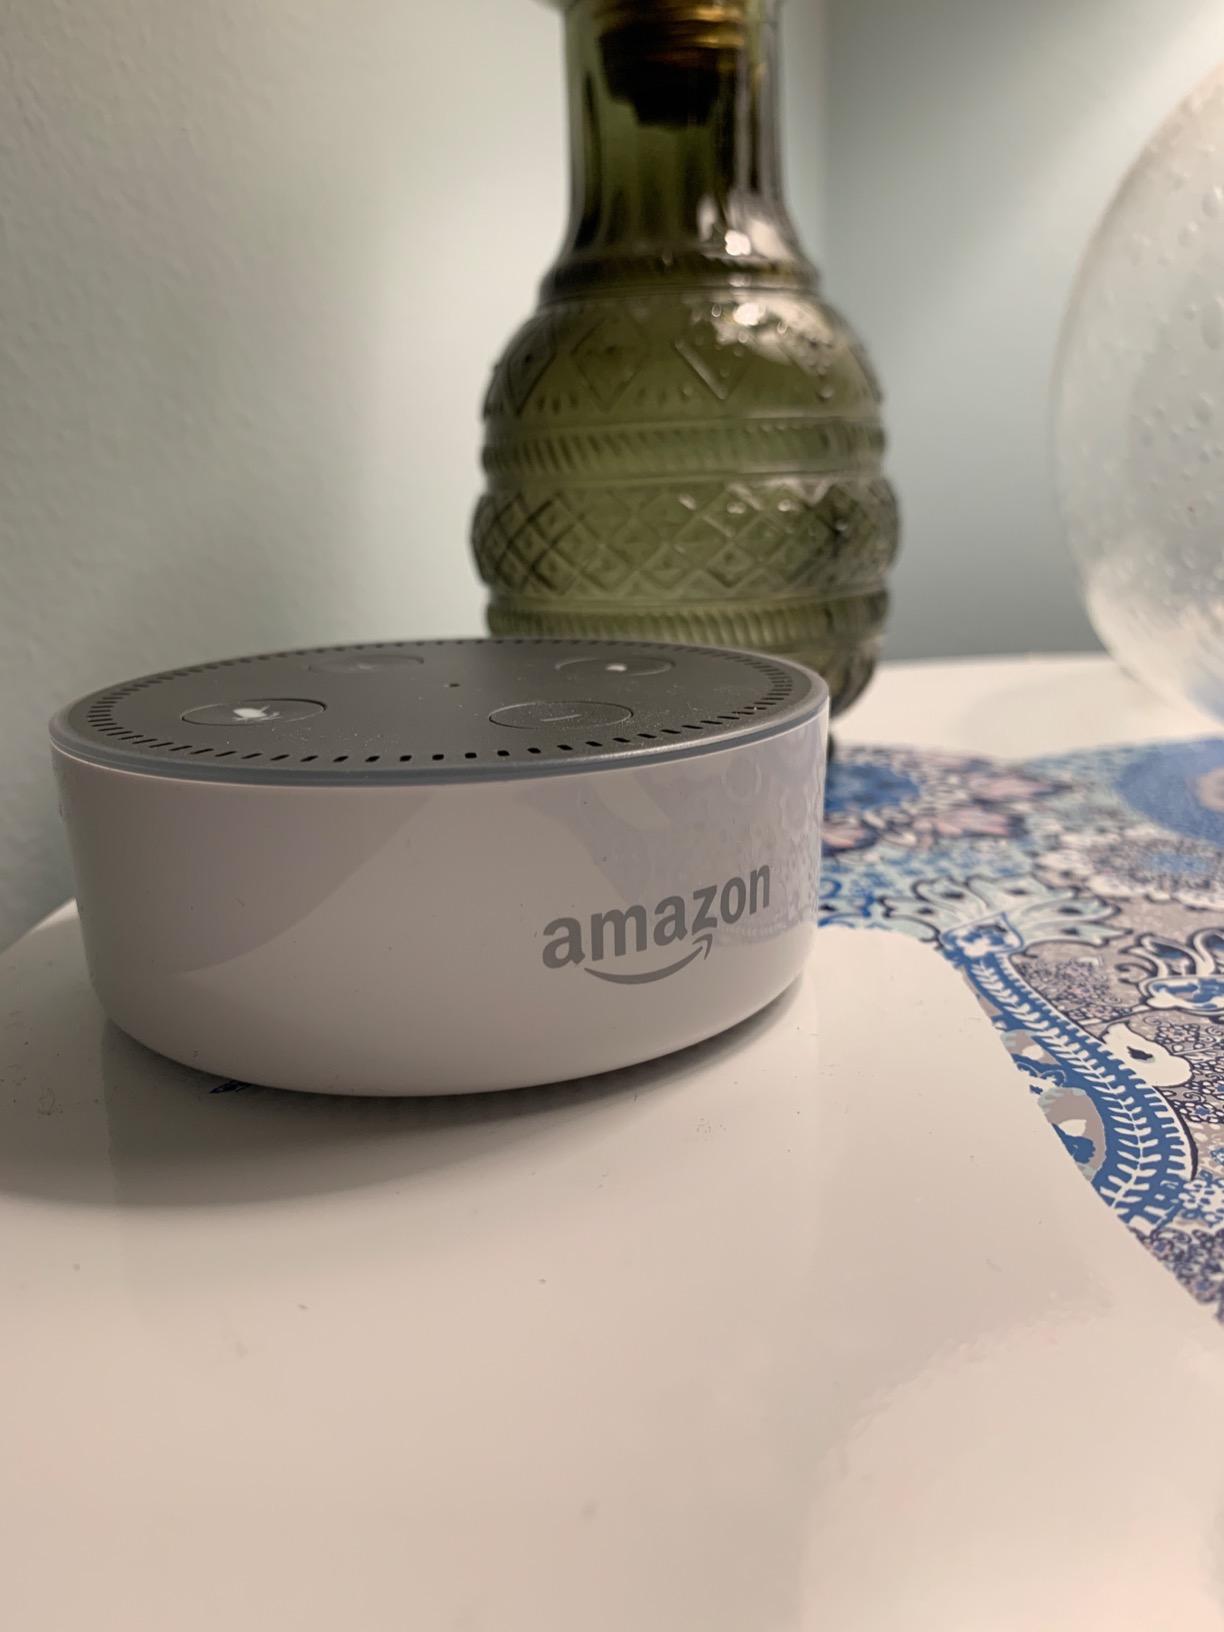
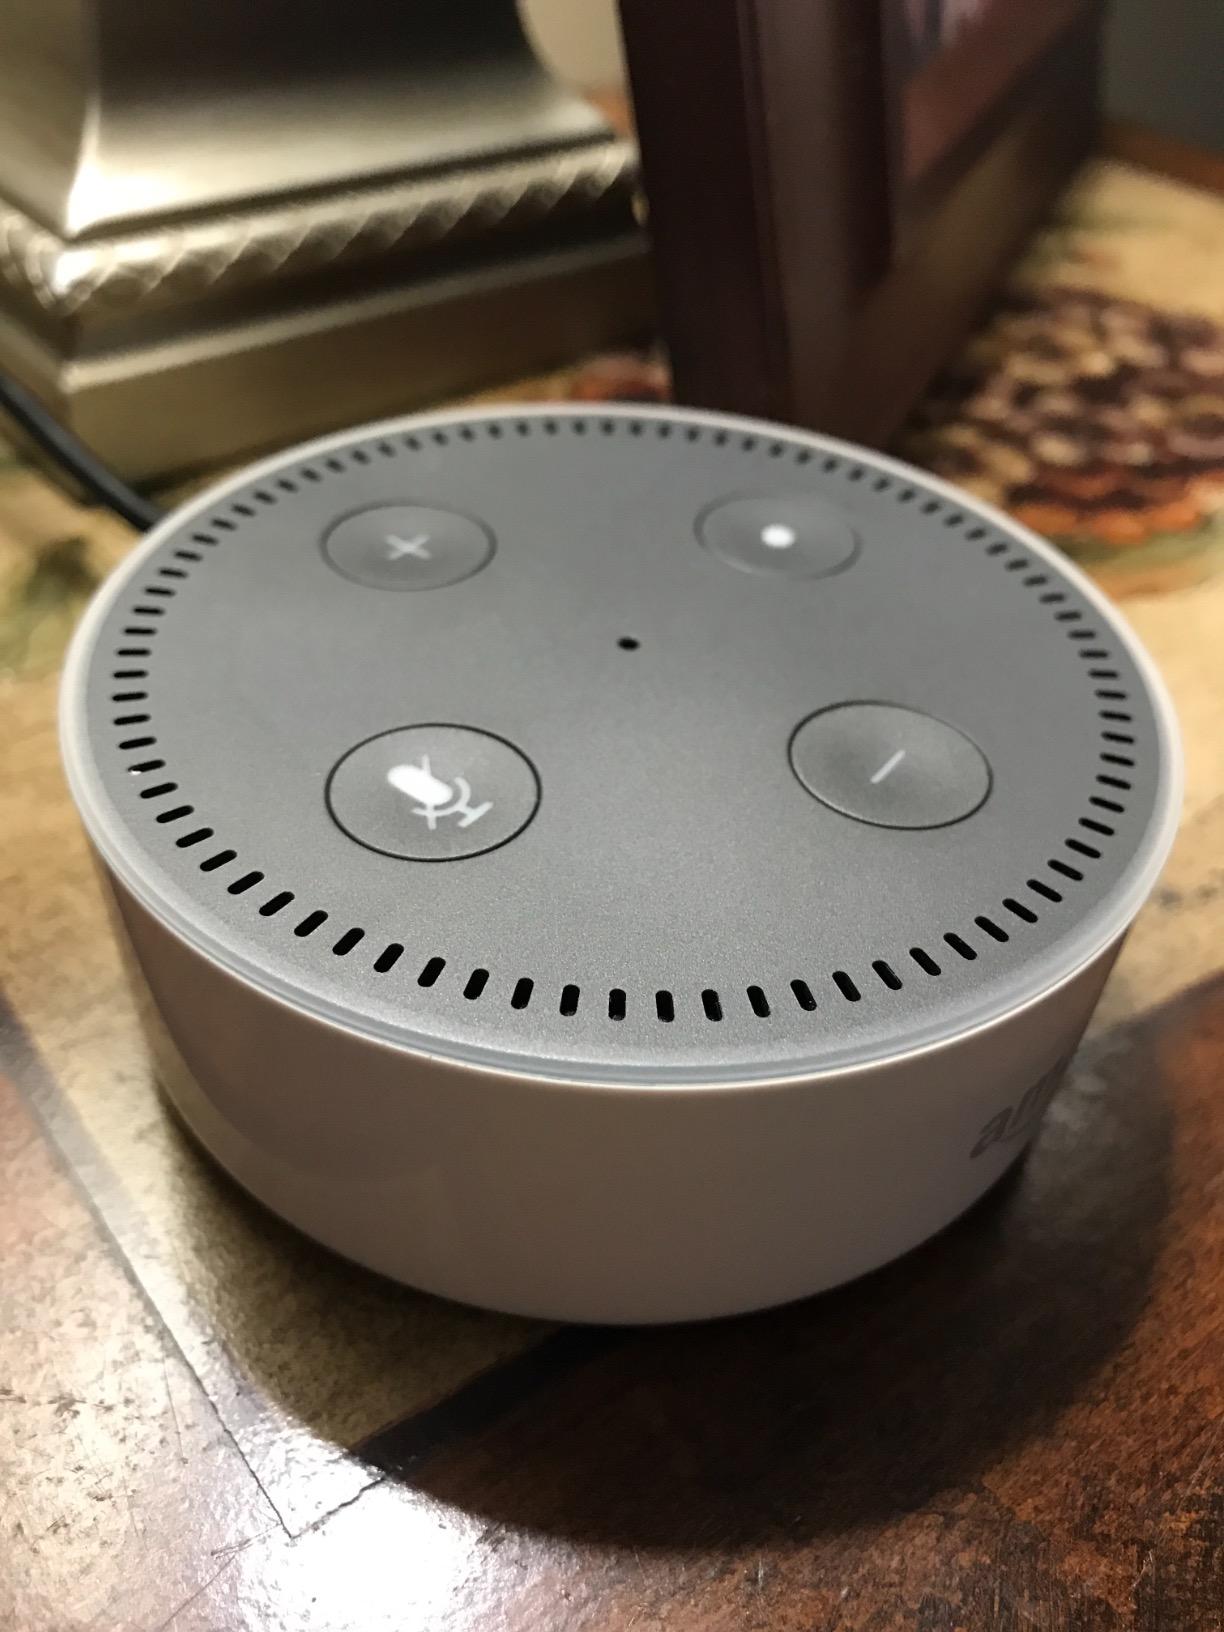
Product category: speaker
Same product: yes